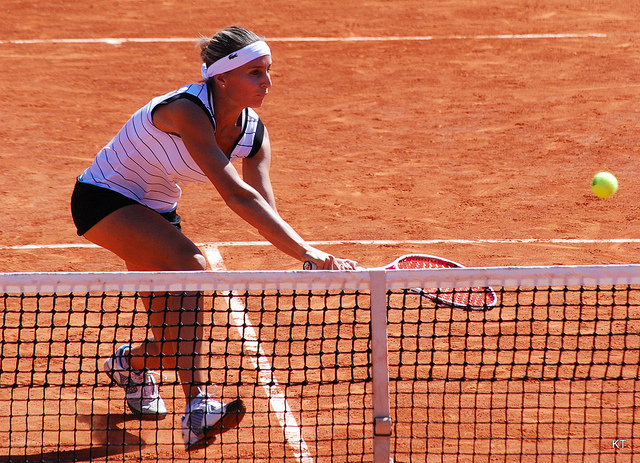
một người phụ nữ đang khuỵu gối để đánh quả bóng tennis